Destruction Island Light

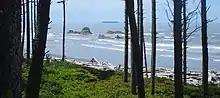
Destruction Island and its lighthouse as seen from Ruby Beach, Washington.

Destruction Island Lighthouse is a decommissioned lighthouse on Destruction Island, a rocky island that is part of the Quillayute Needles National Wildlife Refuge lying about off the coast of Jefferson County, Washington, in the northwest of the United States.